AIDC F-CK-1 Ching-kuo

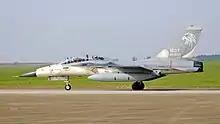
ROCAF F-CK-1B 1607 Taxiing at Ching Chuang Kang Air Force Base

The ROCAF's initial order for 256 aircraft was cut to 130 in 1991, following deals for the purchase of 150 F-16 Block 20 A/B and 60 Mirage 2000-5Ei/Di with the US and France. The 130 included 28 two-seaters and the 10 pre-production units.